Lorentz force velocimetry

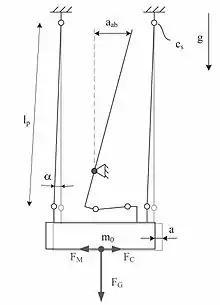
Fig. 6 : Measurement principle, state-of-art weighting balance system : formula_32-measurement force, formula_33-gravity, formula_34-force due to spring constant, formula_35-spring constant, formula_36-length of beams, a -deflection of pan carrier, formula_37-deflection of lever, formula_38 -deflection angle, formula_39-dead load, formula_40 -gravitational acceleration. Adapted from

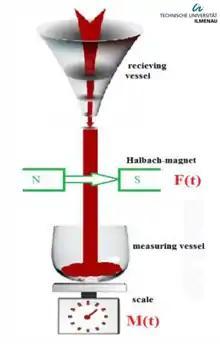
Fig. 8 : LOFOS working principle.

Lorentz force sigmometry (LOFOS) is a contactless method for measuring the thermophysical properties of materials, no matter whether it is a fluid or a solid body. The precise measurements of electrical value, density, viscosity, thermal conductivity and surface tension of molten metals are in great importance in industry applications. One of the major problems in the experimental measurements of the thermophysical properties at high temperature (>1000 K) in the liquid state is the problem of chemical reaction between the hot fluid and the electrical probes.